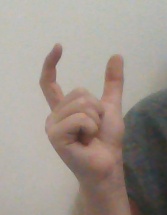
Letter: nun